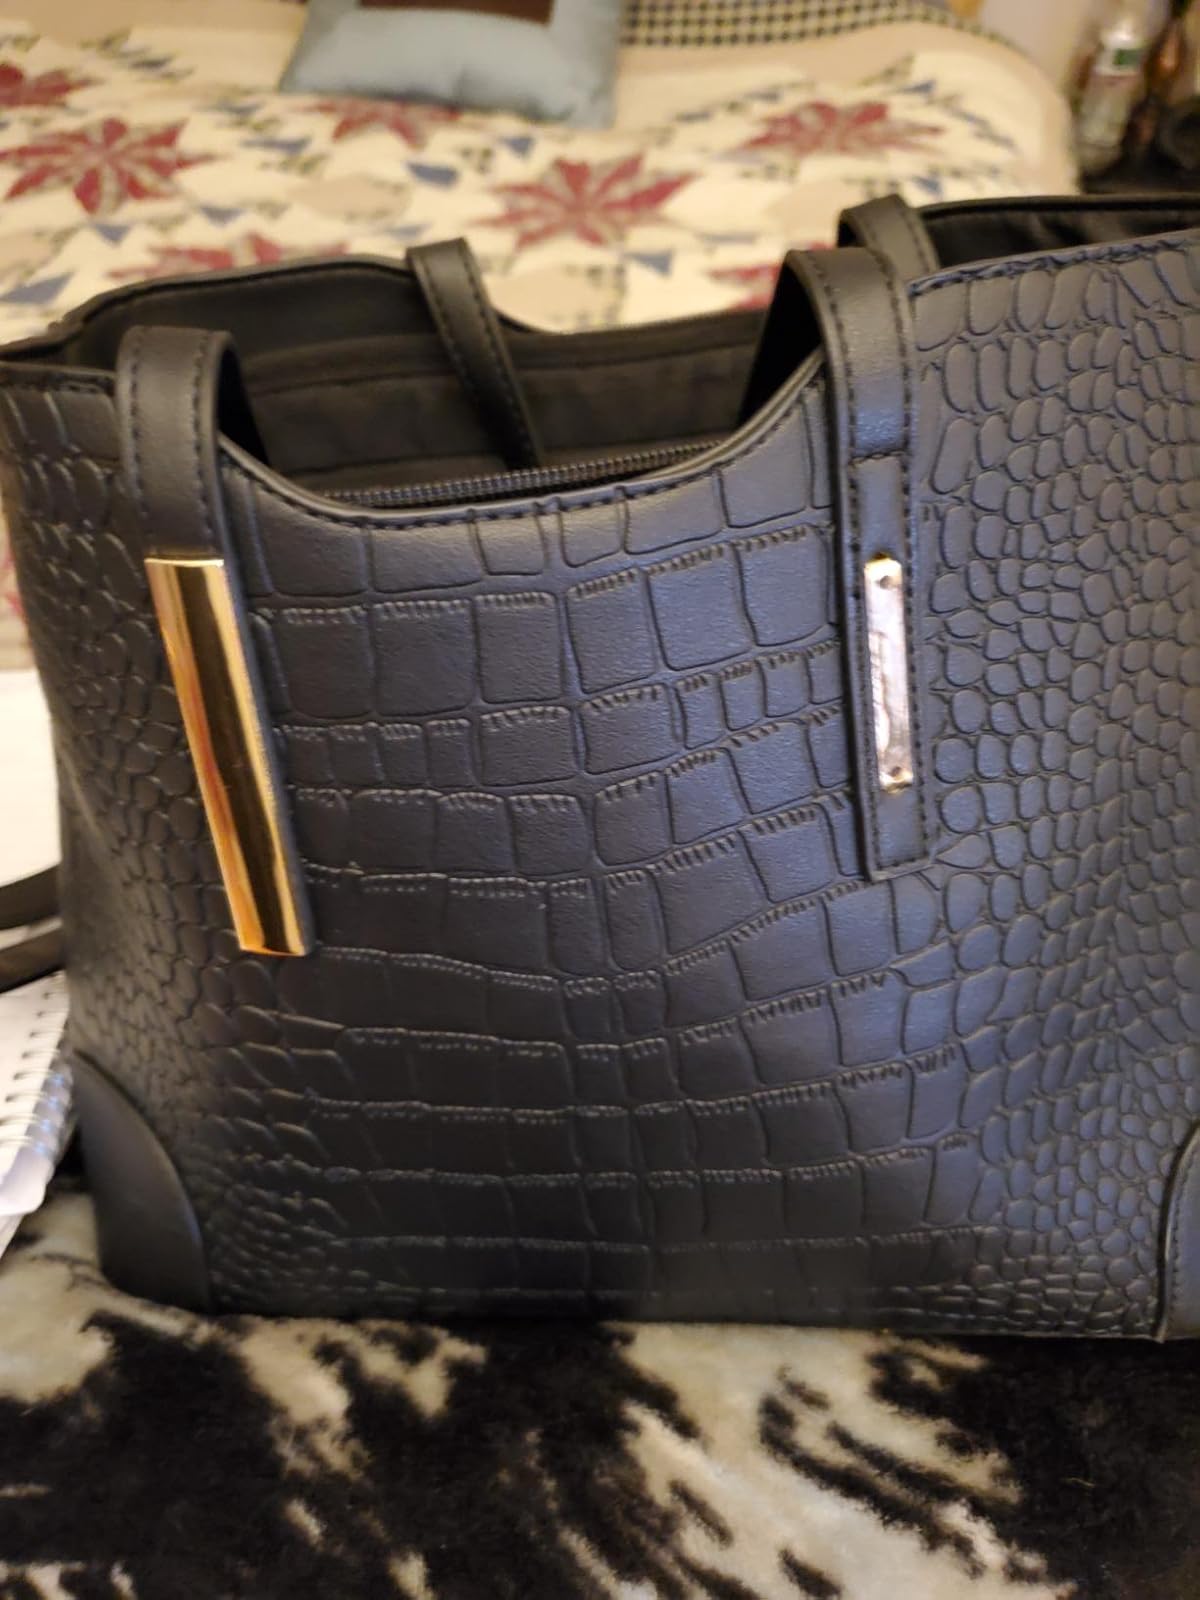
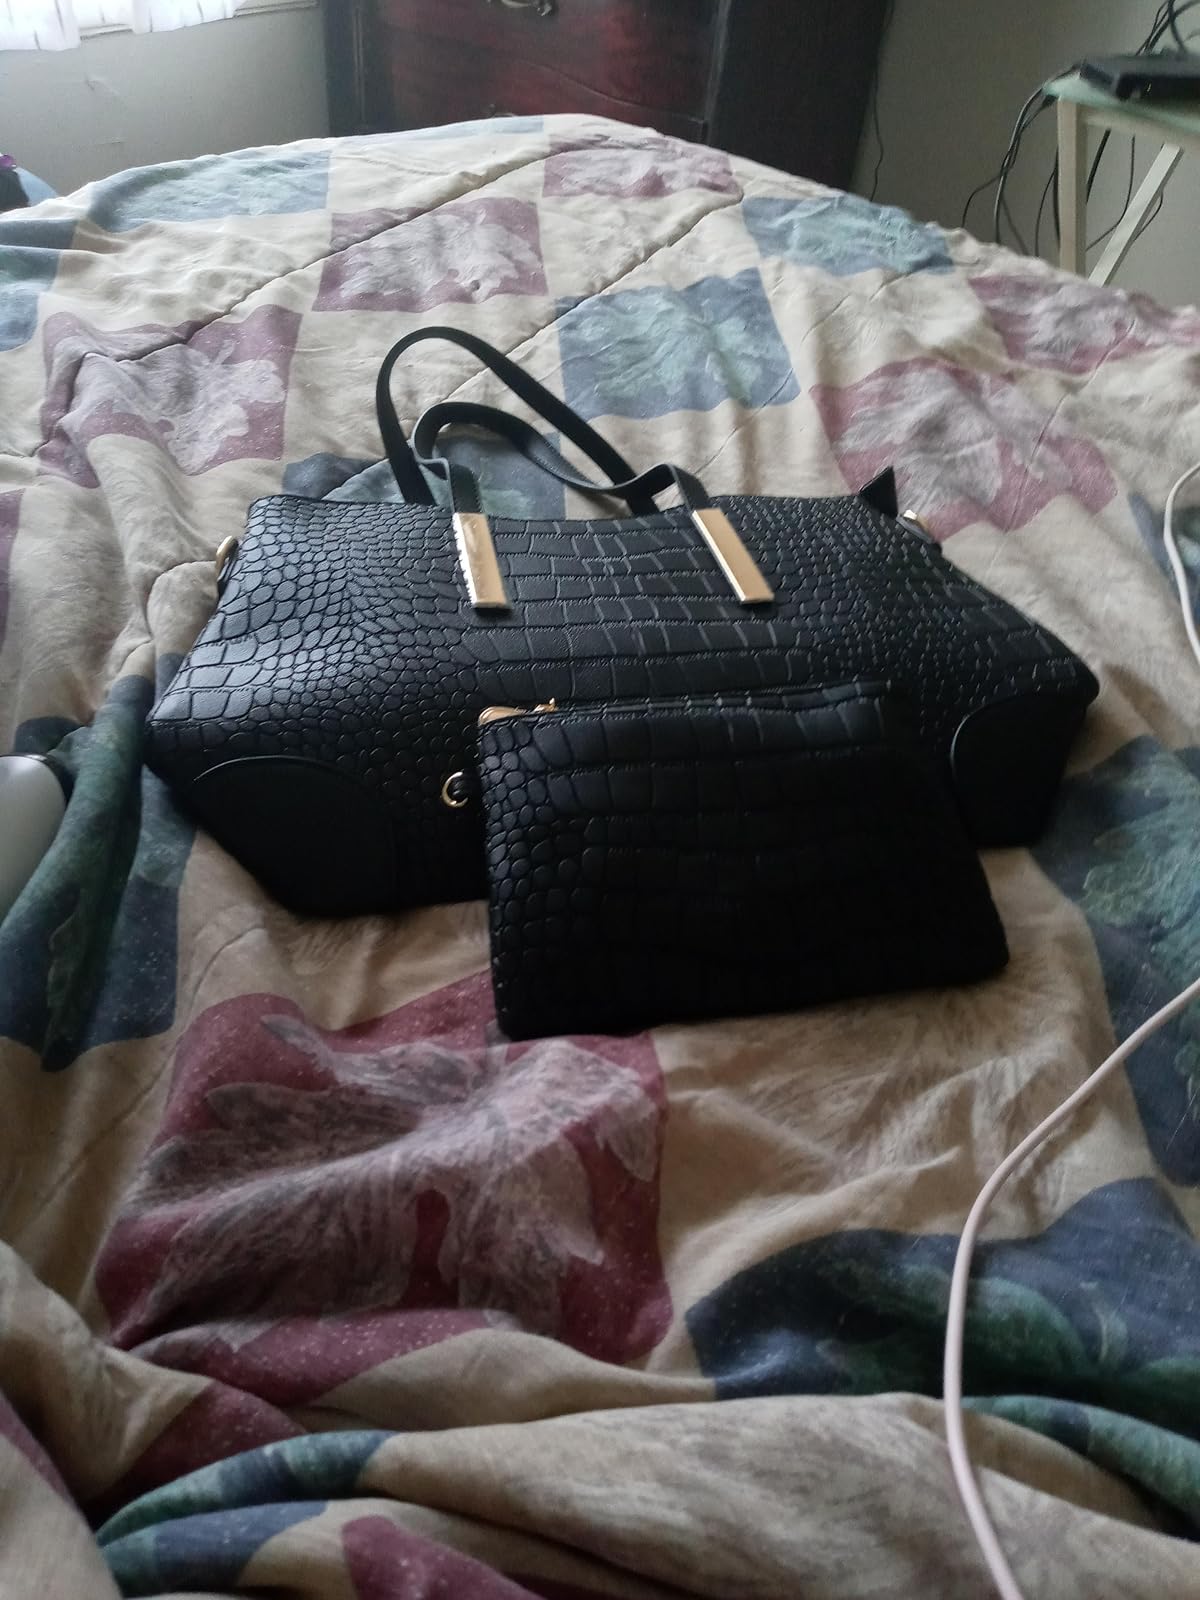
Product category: accessories_handbag
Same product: yes